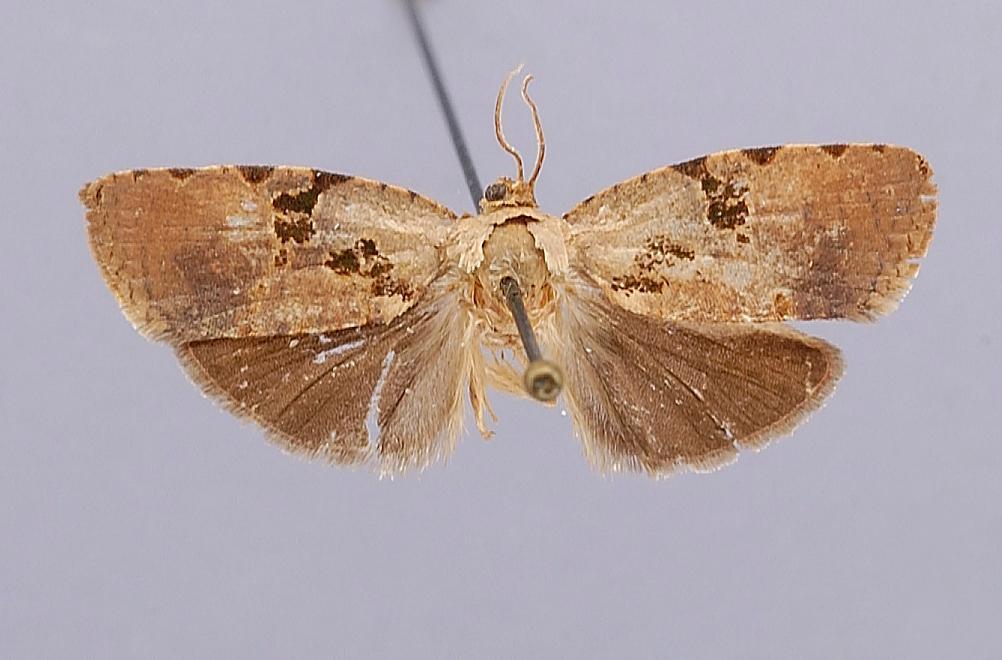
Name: Archips dicaeus
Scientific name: Archips dicaeus Diakonoff, 1968
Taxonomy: Animalia, Arthropoda, Insecta, Lepidoptera, Tortricidae
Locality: Philippine Islands, Luzon, Mt. Makiling, Luzon, Philippines
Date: [Not Stated]